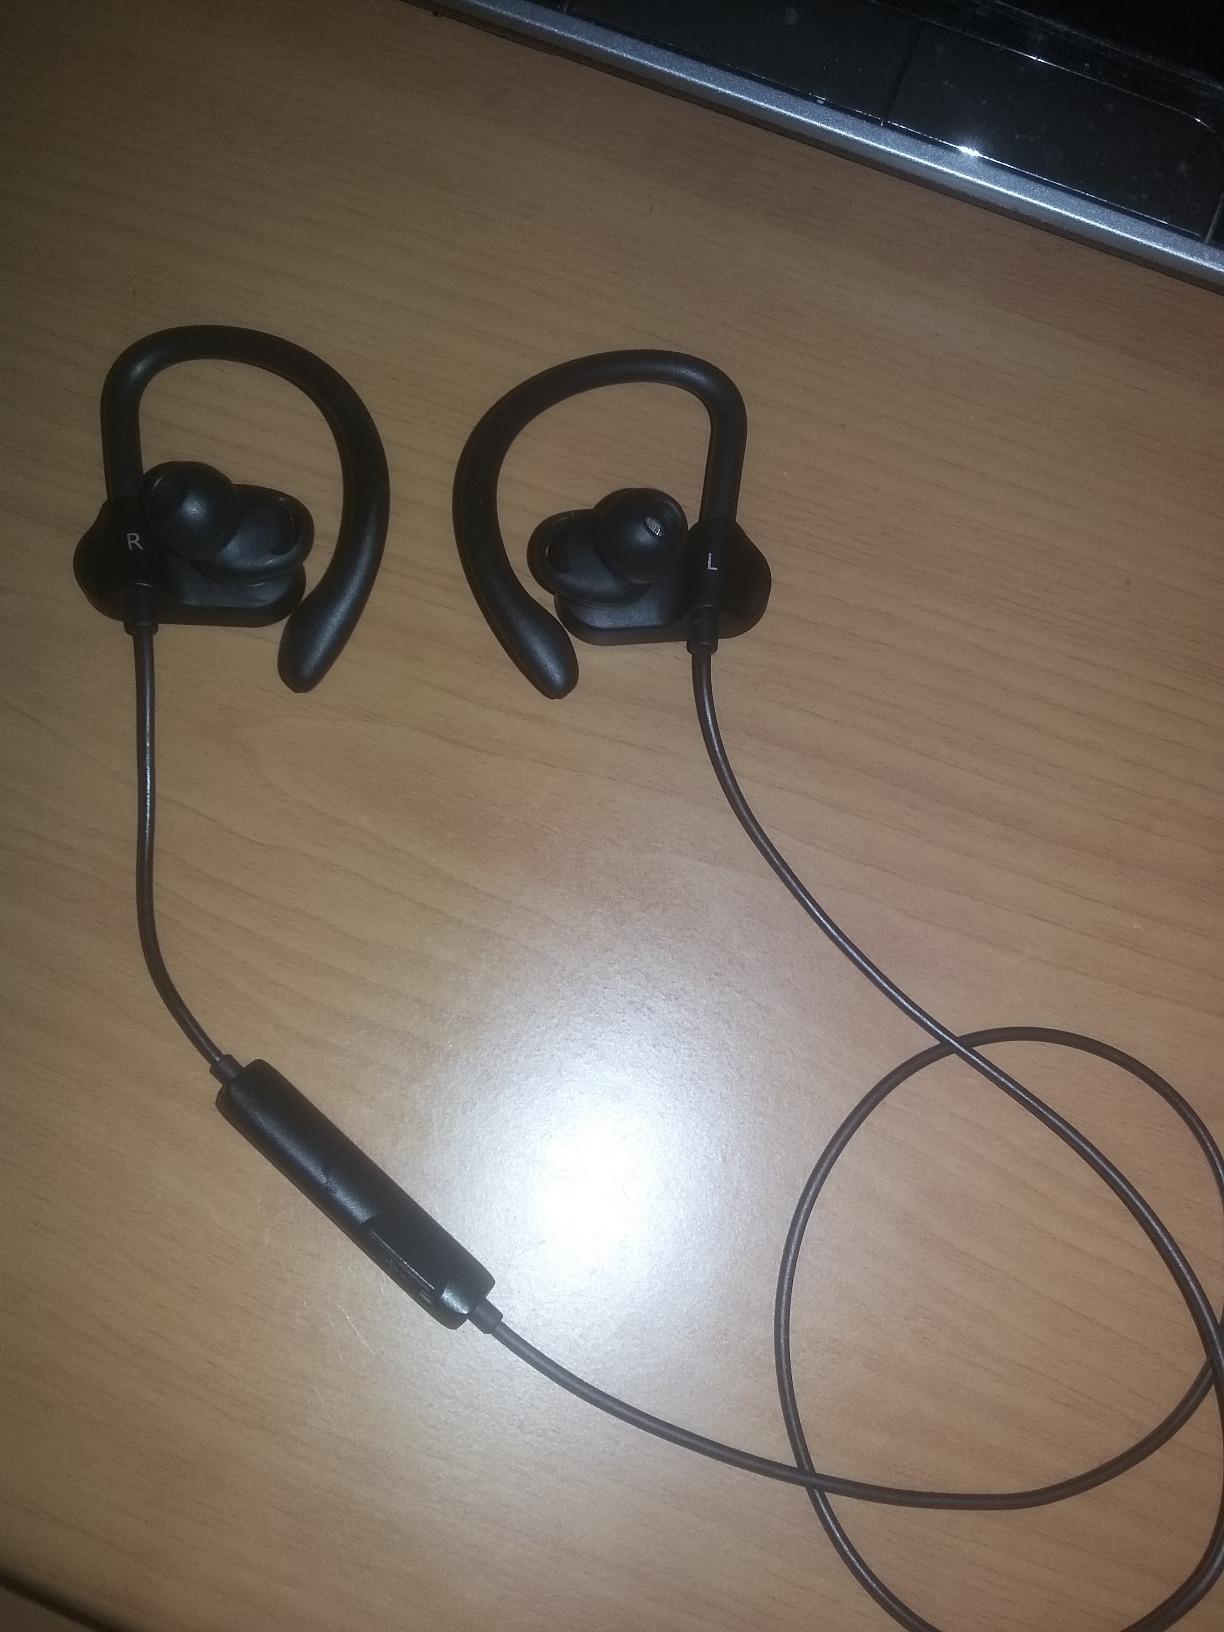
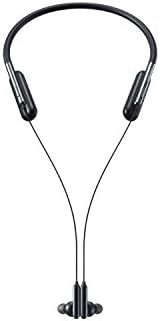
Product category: headphones
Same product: no